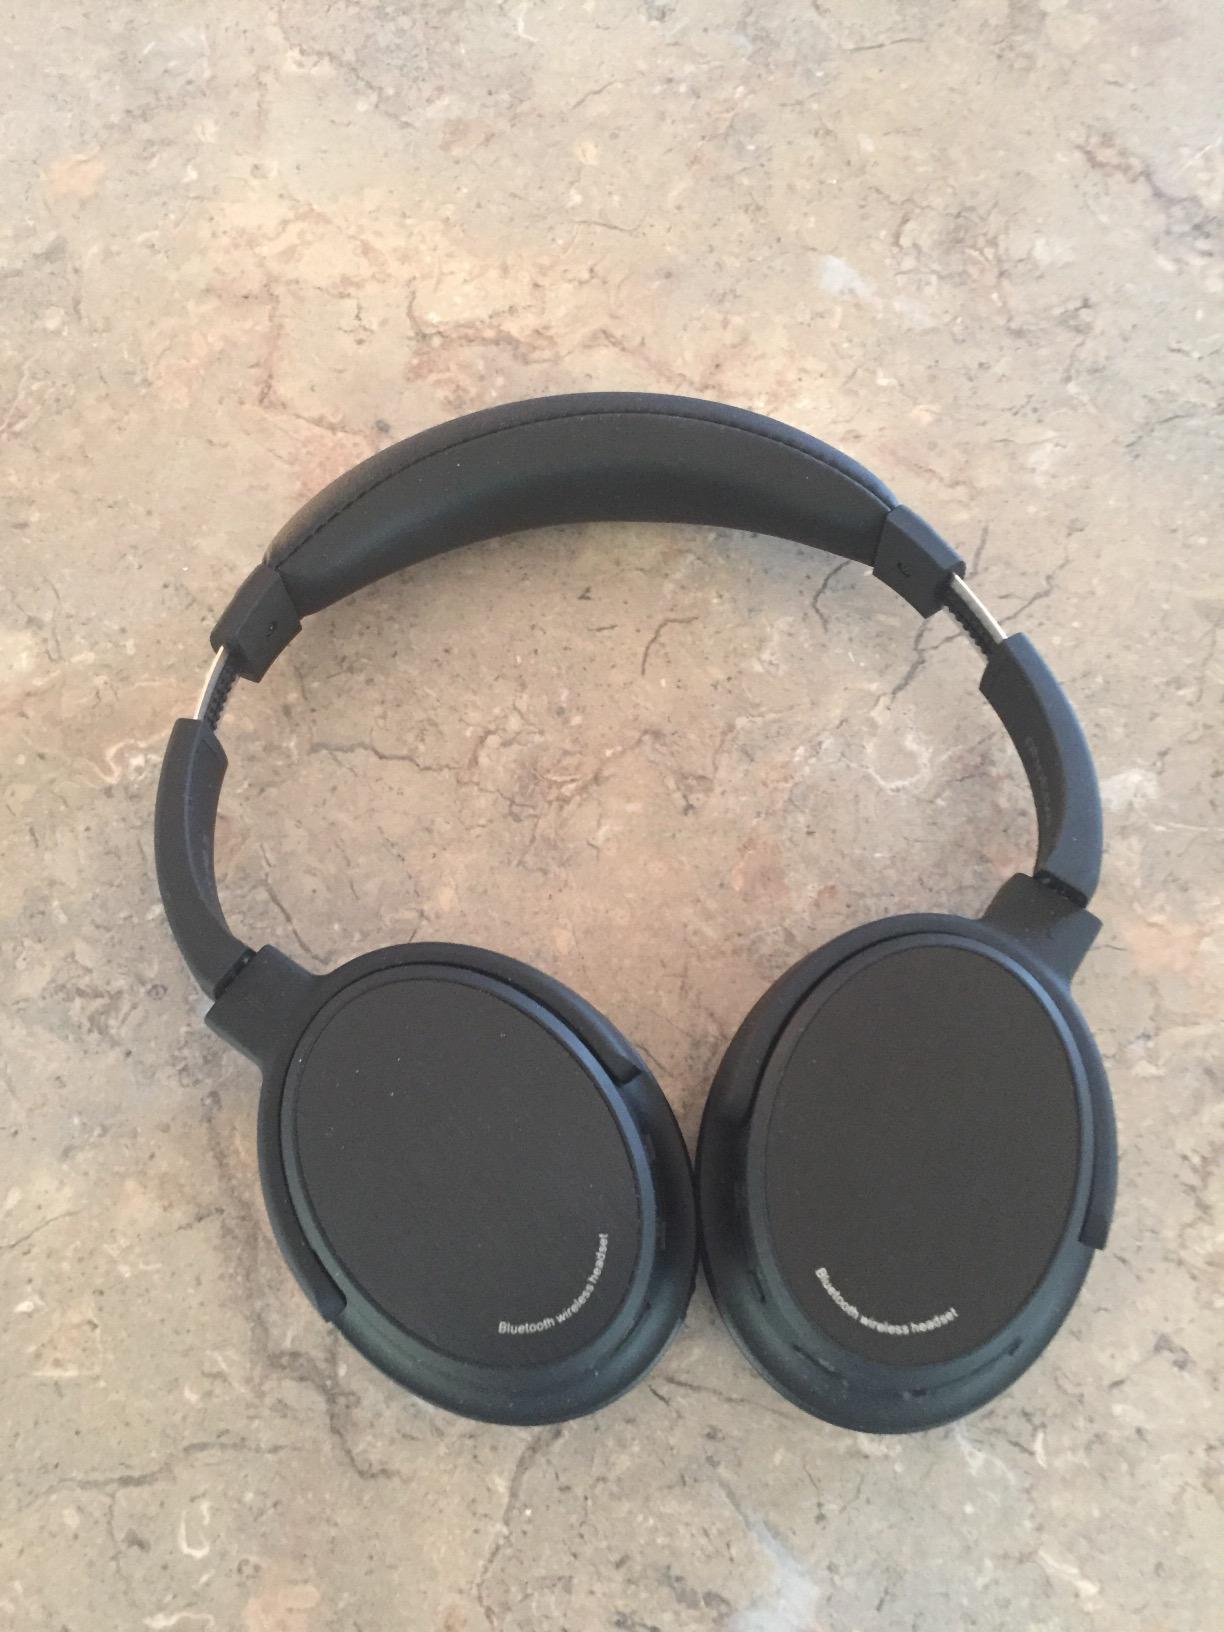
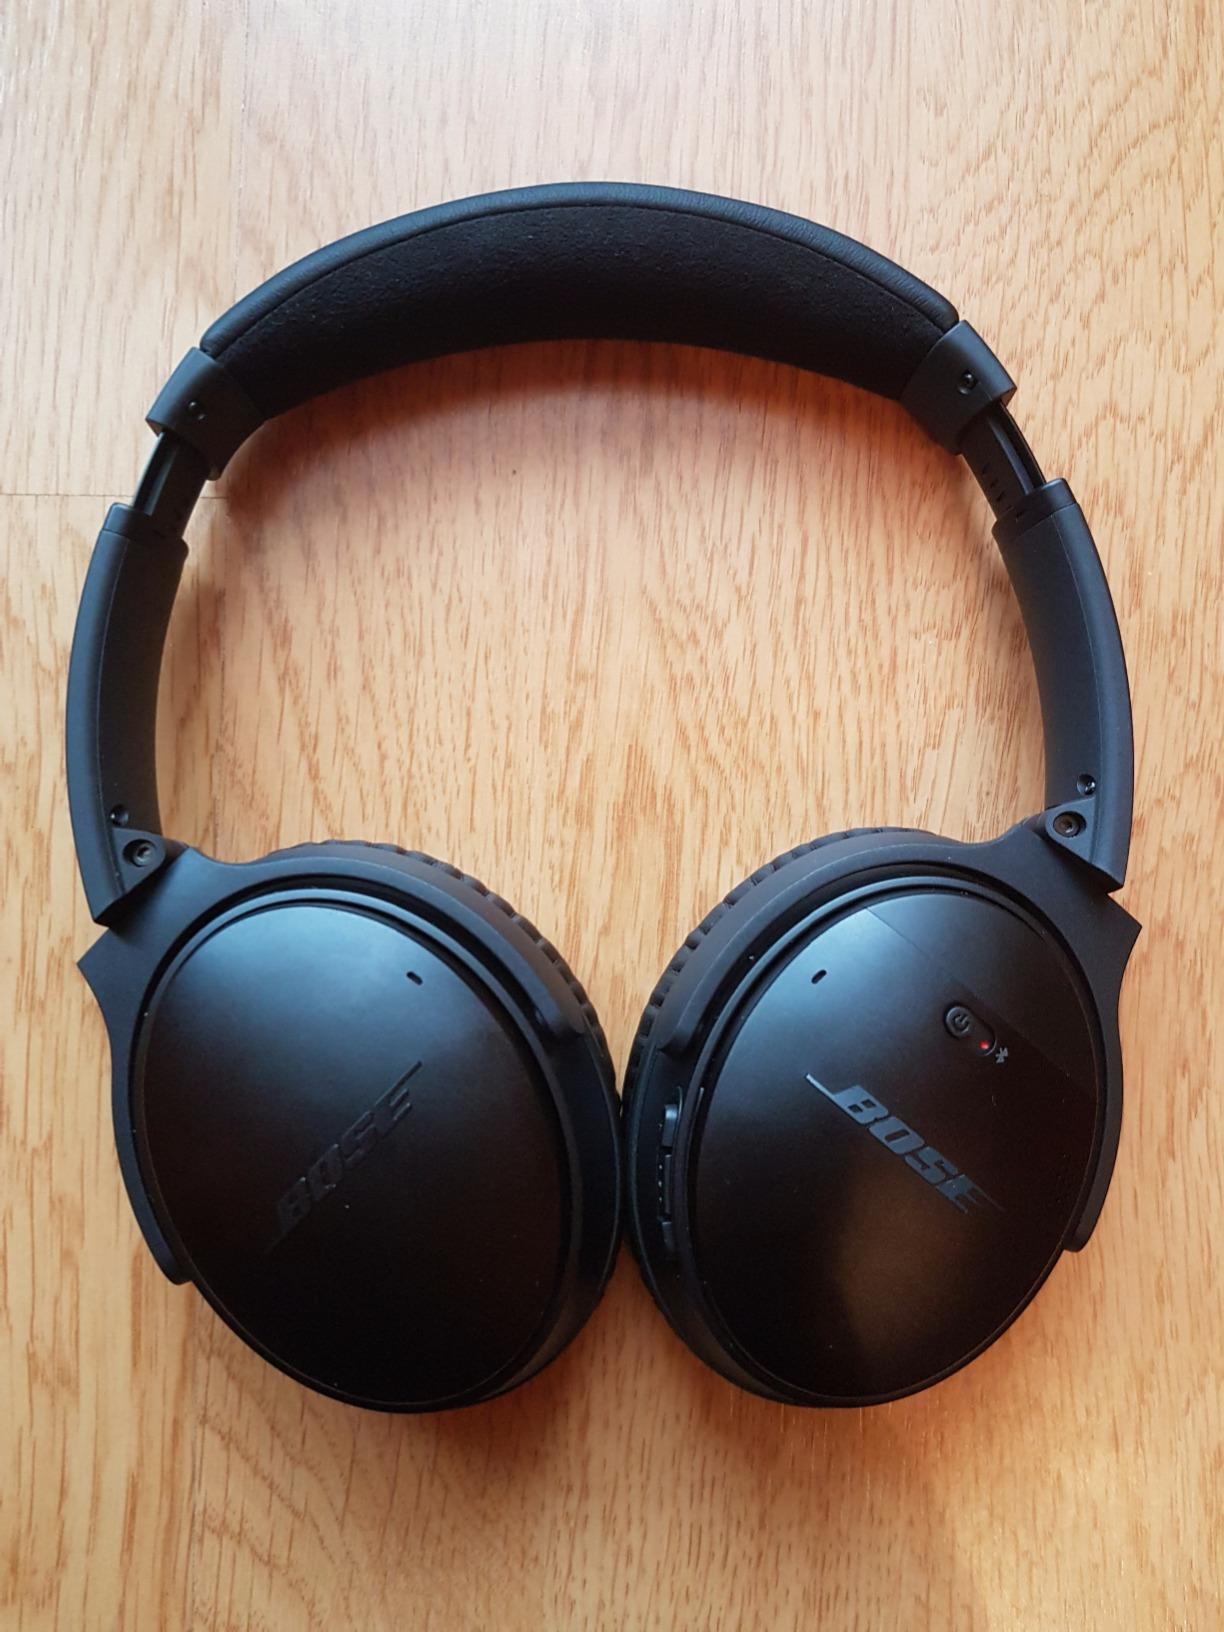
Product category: headphones
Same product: no